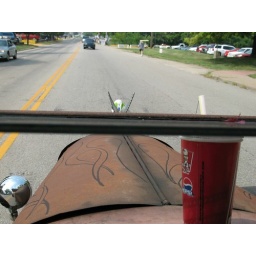
had the window open, ice in the cup  [so I had the &amp;quot;AIR&amp;quot; on]